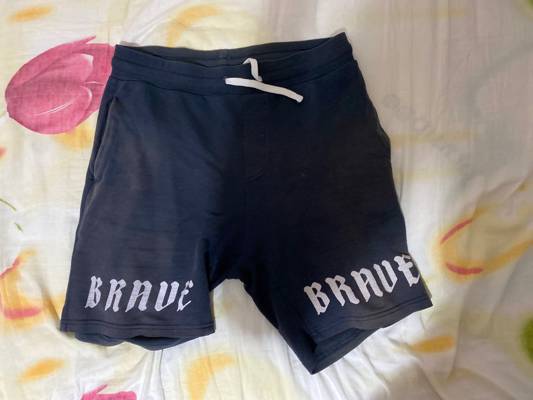
Waste category: clothes